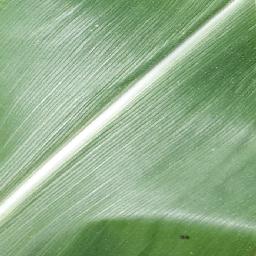
Label: Corn___healthy